Arthur Sullivan Memorial

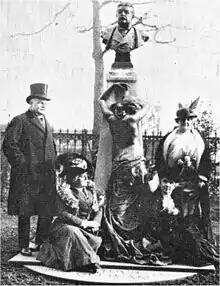
George Power, Leonora Braham, Jessie Bond and Julia Gwynne at the memorial in 1914

The bust of Sullivan is in bronze and stands on a pedestal of granite. A bronze figure of a woman weeping, her upper body nude and her lower body covered in drapery, leans, as if pressing her body in her grief, against the plinth. Pevsner describes the Art Deco style of the memorial as "in the Père Lachaise manner”. The plinth also carries lines from Gilbert and Sullivan's 1888 opera "The Yeomen of the Guard": "Is life a boon? / If so, it must befall / That Death, whene'er he call, / Must call too soon." The lines are repeated in the bronze sculpture at the base, which depicts an open book of music, one of the masks of Comedy and Tragedy, and a mandolin. The pedestal is fronted by a semi-circular stone bearing Sullivan's name and dates of birth and death. The memorial is a Grade II listed structure.